Cary Graphic Arts Collection

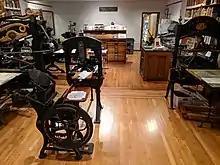
Arthur M. Lowenthal Memorial Room

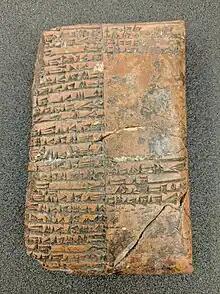
Cuneiform tablet

The Cary Collection contains incunabula (books from the "cradle" of printing, before 1501) including books printed by Johann Fust & Peter Schoeffer, Nicolas Jenson, Erhard Ratdolt, and Aldus Manutius, and books printed during the 16th century French "Golden Age" of typography include volumes from the presses of Simon de Colines and Henri Estienne.